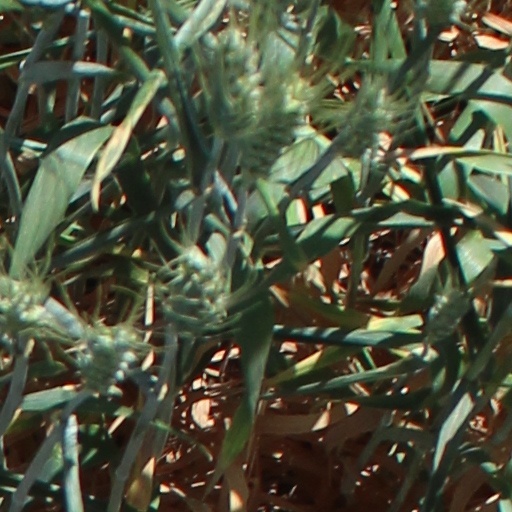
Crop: wheat